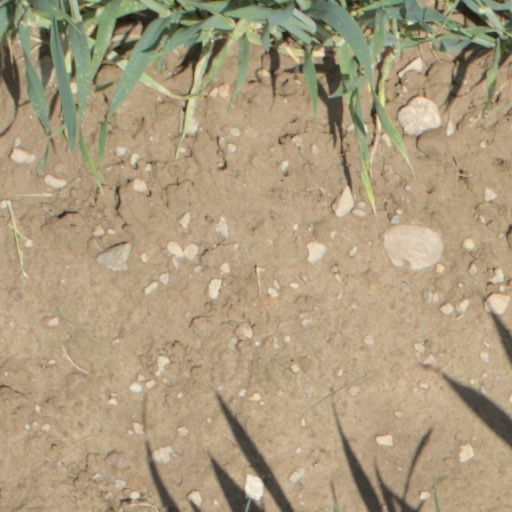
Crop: wheat